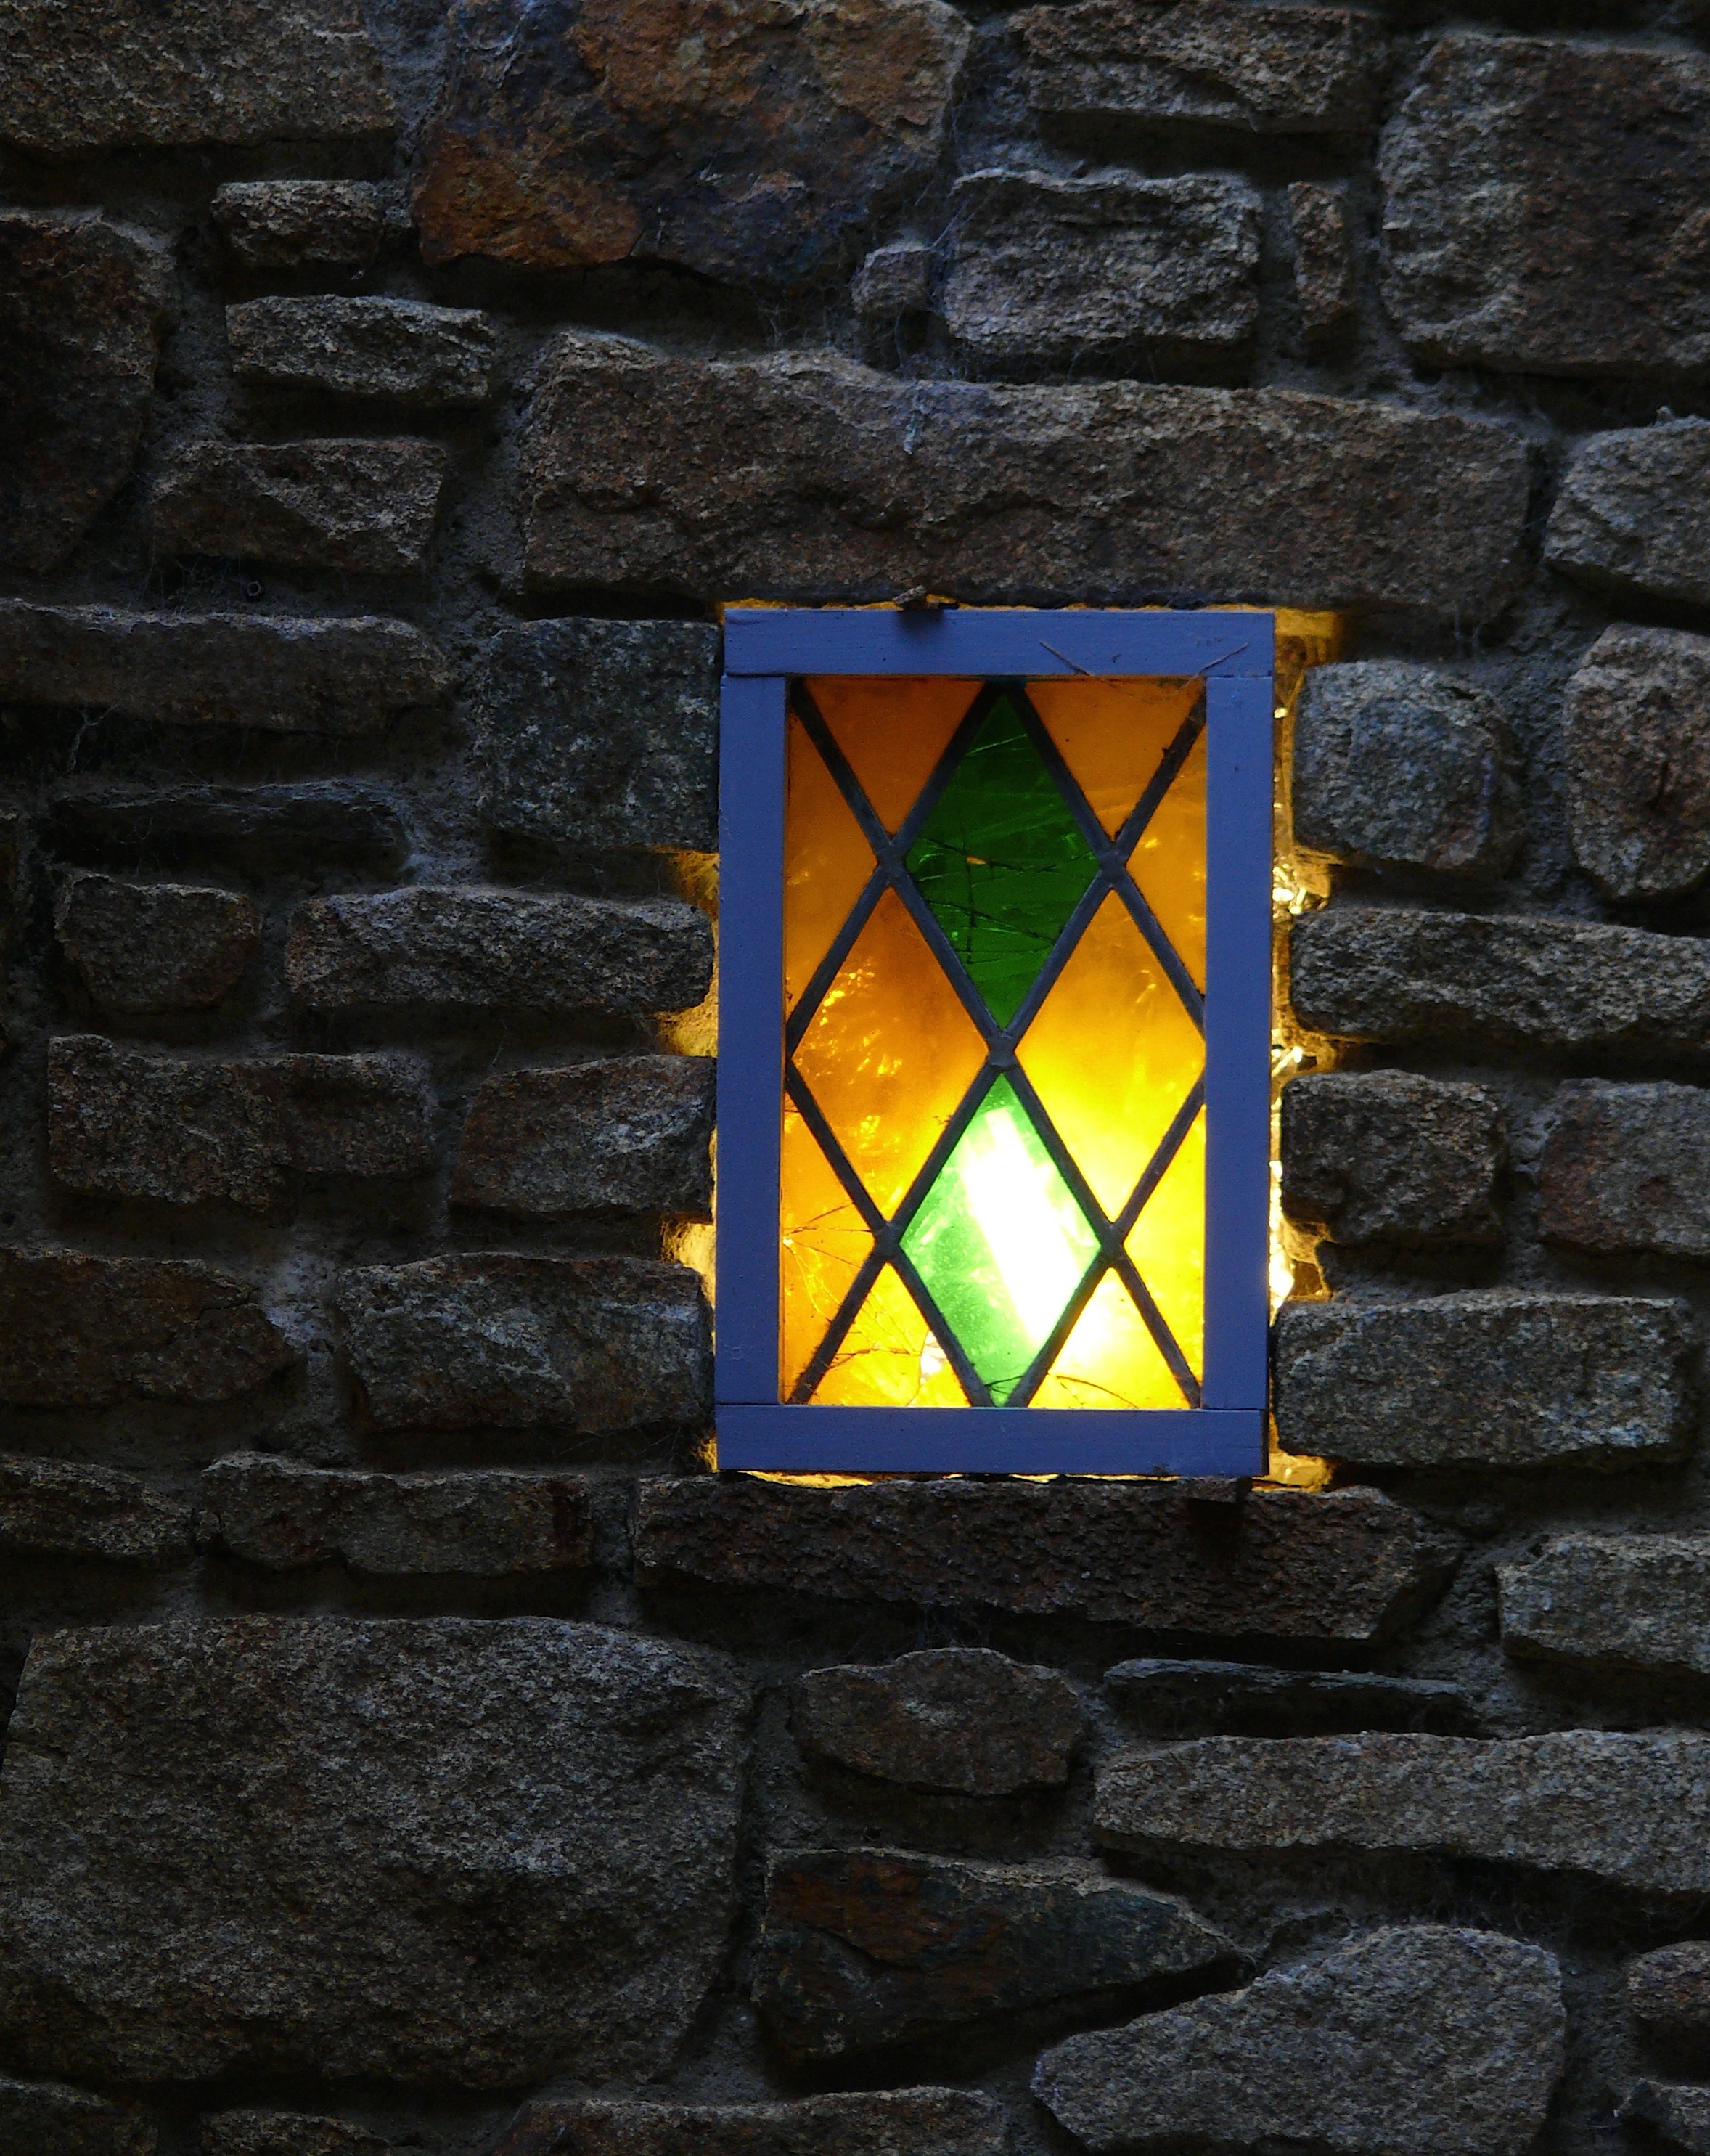
light, night, window, glass, wall, lantern, blue, lighting, material, pierre, granite, former, brittany, stained glass windows